Cannabis political parties of the United States

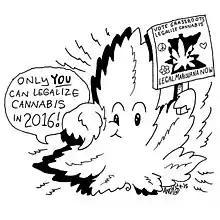
Legal Marijuana Now Party mascot, Marvelous Cannabis Leaf, circa 2015

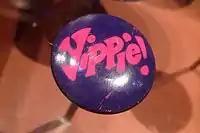
1960s Youth International Party “Yippie!” pin on display at the Chicago History Museum

Cannabis political parties of the United States include the Grassroots–Legalize Cannabis Party, the Legal Marijuana Now Party, and the U.S. Marijuana Party. Also, both the Libertarian Party and the Green Party advocate for the legalization of marijuana.